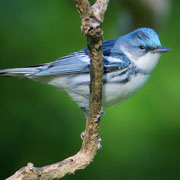
this small, white and blue-striped bird has a large crown and short beak and tail.
this is a bright blue bird with a white underside and neck.
small mostly blue bird with white throat and light blue crown, back, and wings.
this small colorful light blue and white bird has tiny black eyes and a white throat.
this bird is blue with some white spots and has a very short beak.
this bird is blue with white and has a very short beak.
this is a small blue bird with a white breast and belly, it also has black wingbars.
this bird has blue and black wings, a white throat and breast, and a small straight beak.
this bird is very small, has a white underbelly, a small head, and is mainly blue and white
this small bird has a white breast, with a blue crown.
Species: Cerulean Warbler